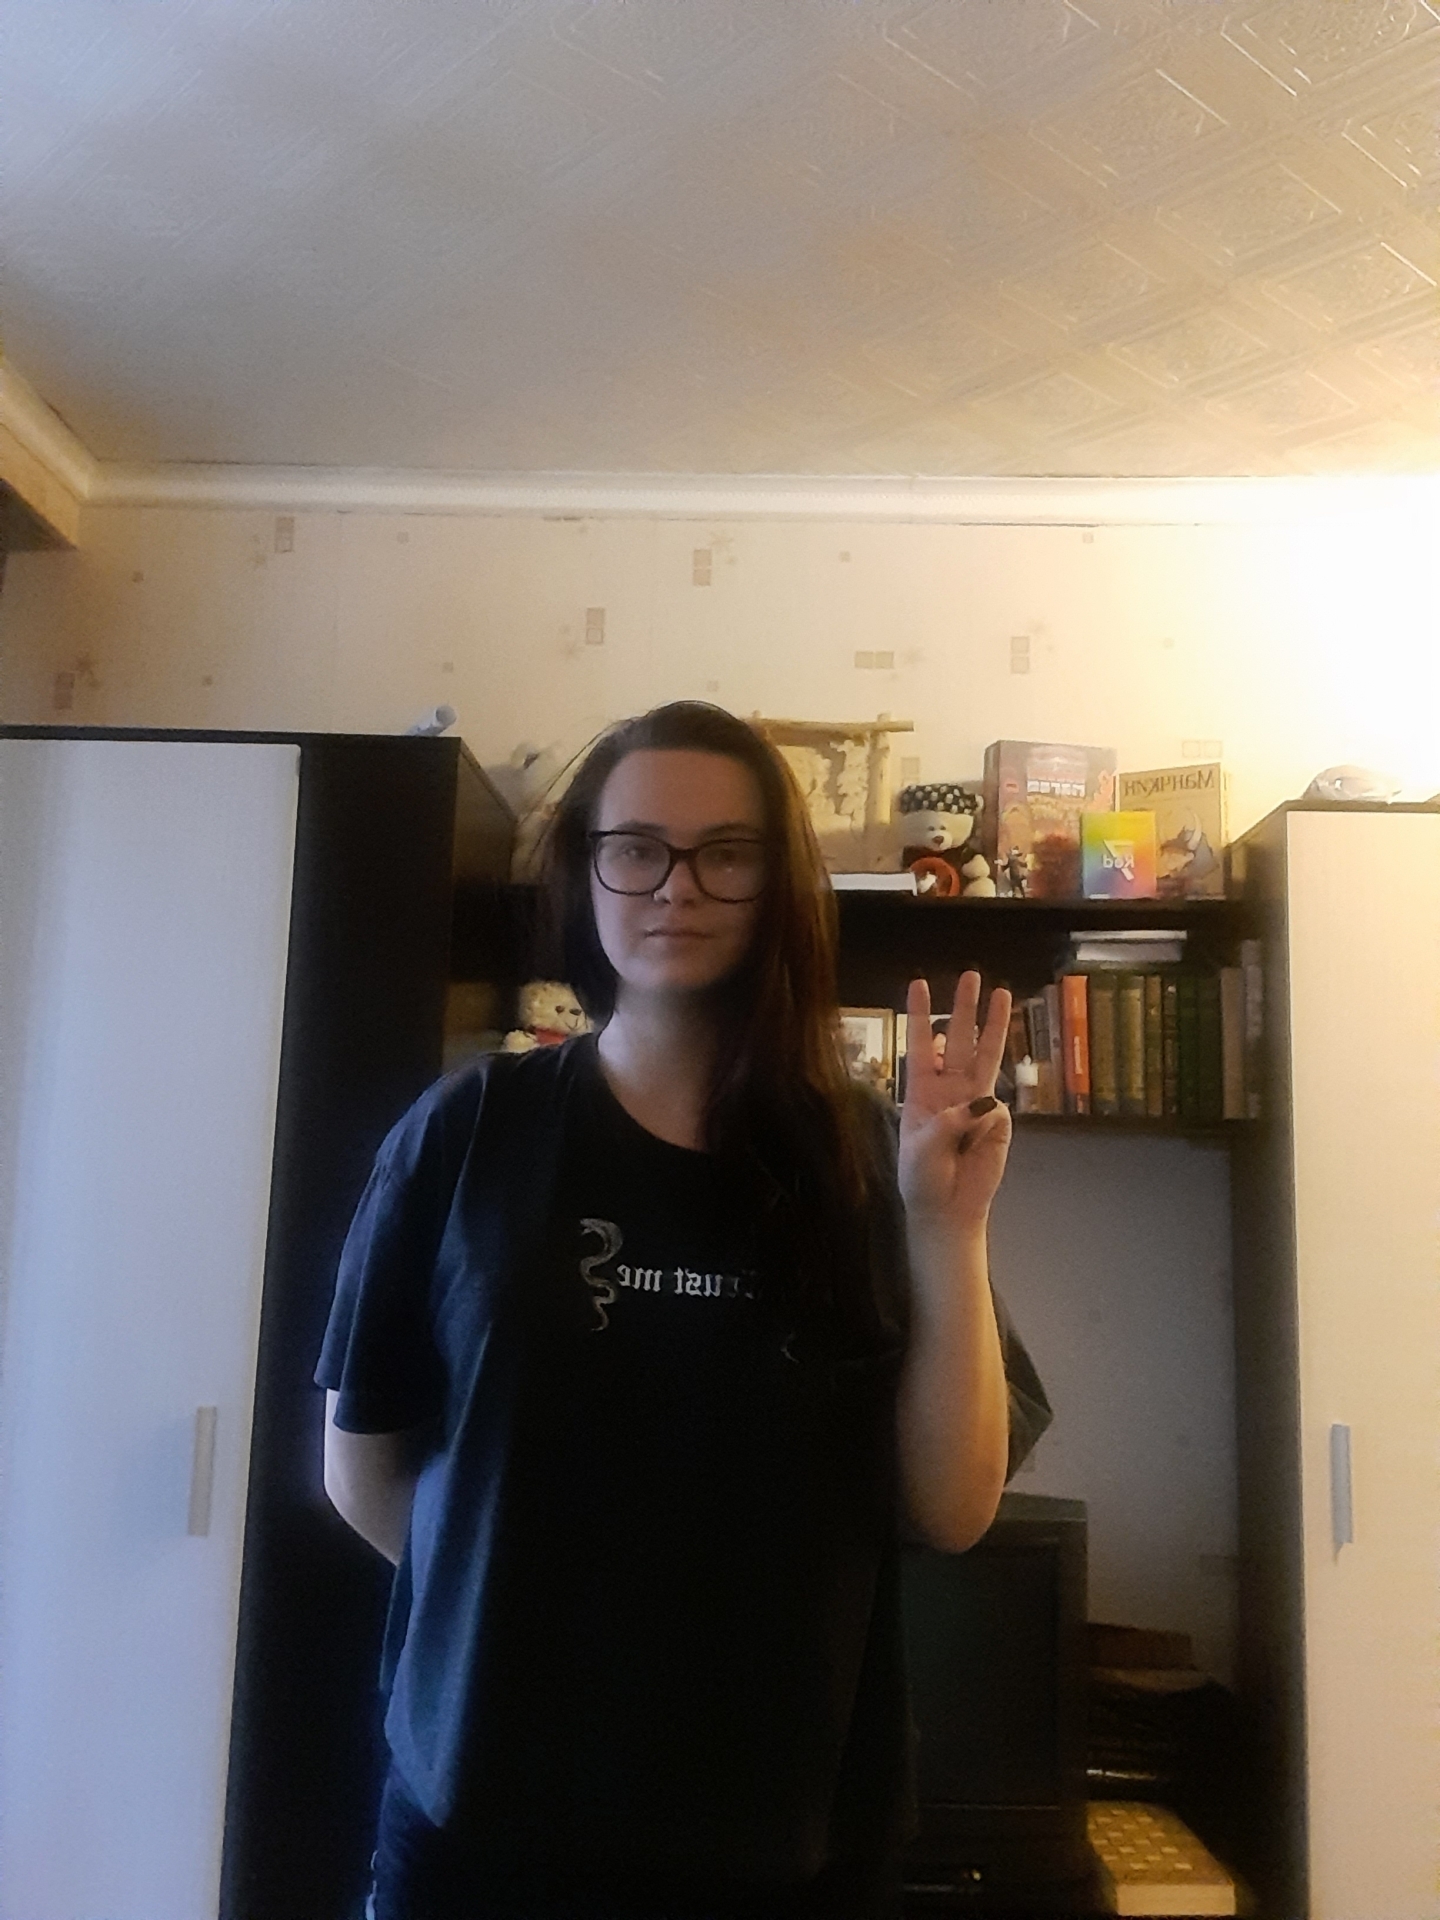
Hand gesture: three